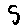
Label: 5